Ard van Peppen

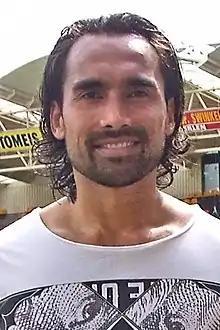

Ard van Peppen (born 26 June 1985) is a Dutch former professional footballer who played as a left back.